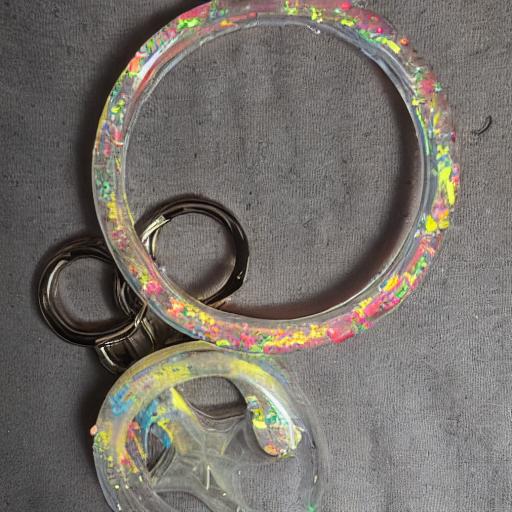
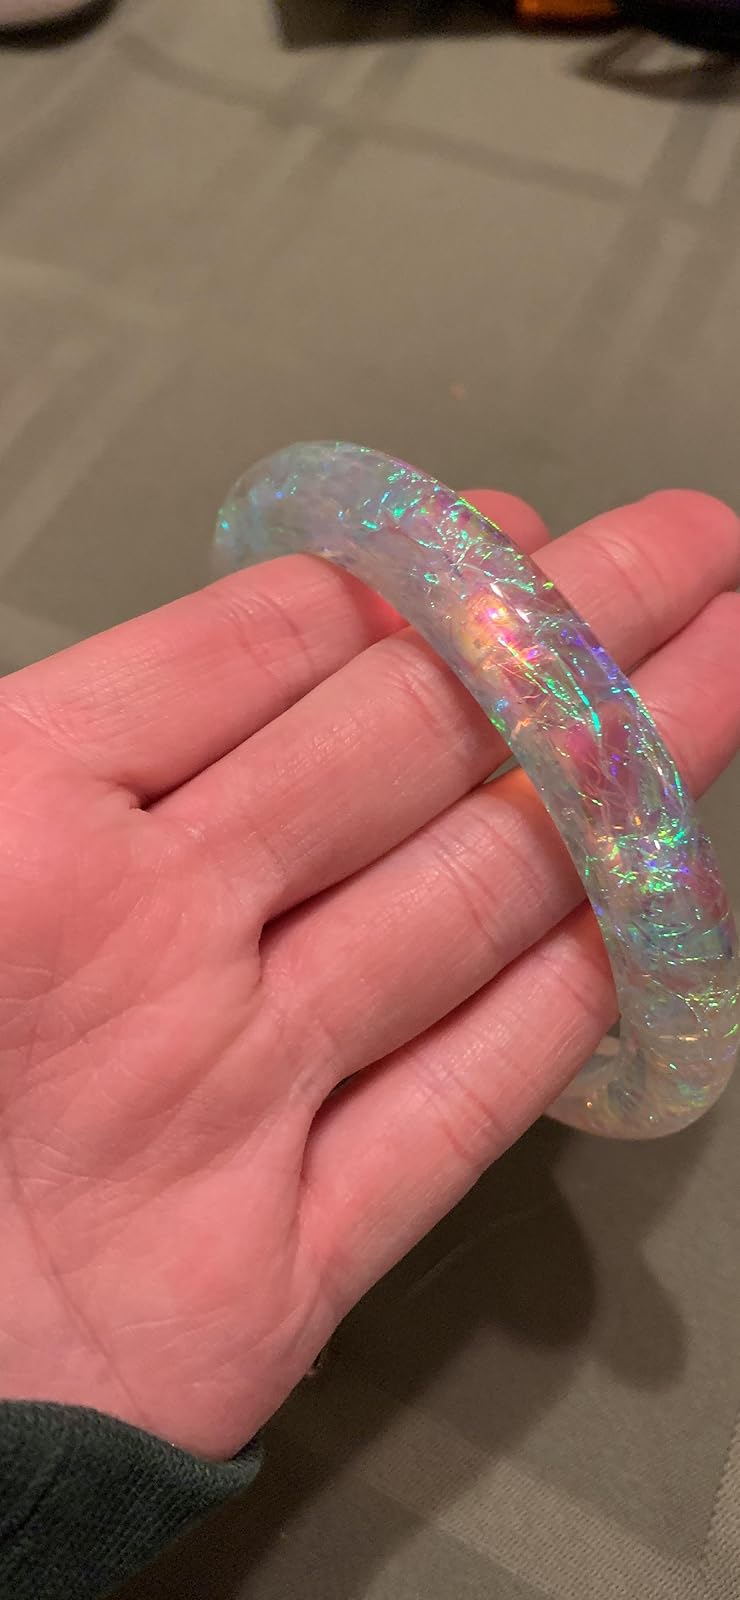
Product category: accessories_keychain
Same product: no